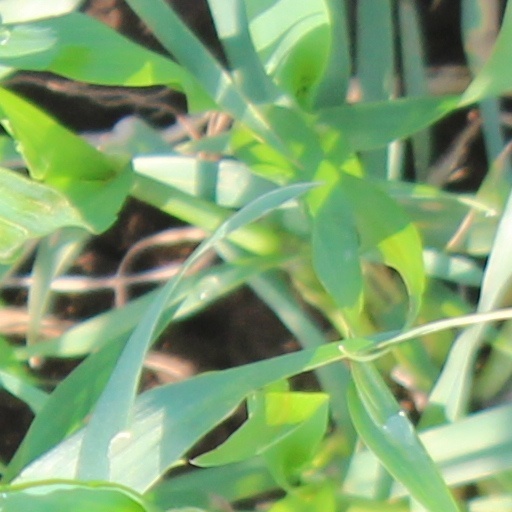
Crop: wheat